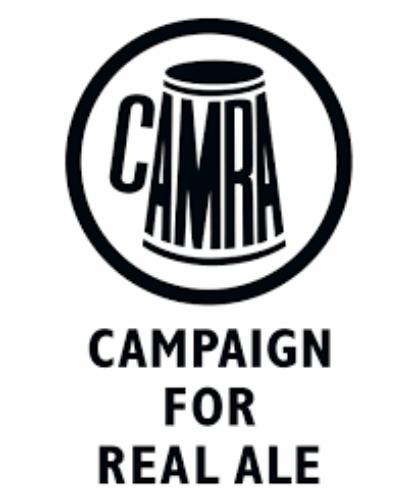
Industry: Food